New Ishigaki Airport

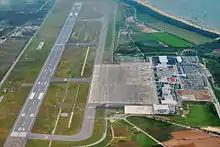
Aerial view of New Ishigaki Airport

New Ishigaki Airport is located on the eastern shore of Ishigaki Island. The island is located approximately southwest of Okinawa Island. The Yaeyama Islands were traditionally controlled from the southern district of the island, and remains the chief island of the group.